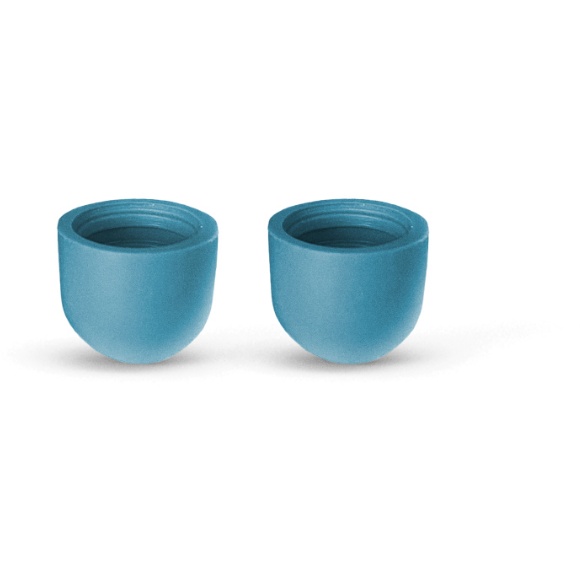
DSCO - Pivot Cups Light Blue
DSCO Pivot Cups are made to a standardized size, which allows for a clean fit in most standard kingpin skateboard trucks. Made from high-quality urethane, DSCO Pivot Cups will keep your trucks turning smoothly.
Brand: DSCO
Category: Sporting Goods > Outdoor Recreation > Skateboarding > Skateboard Parts > Skateboard Small Parts > Skateboard Pivot Cups